Smith Mine Historic District

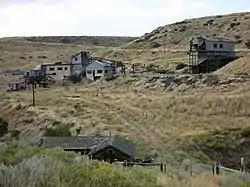
Site of Smith Mine disaster

The Smith Mine Historic District, in Carbon County, Montana, near Bearcreek, Montana, is a historic district which was listed on the National Register of Historic Places in 2009. The district included 27 contributing buildings and 12 contributing structures on .